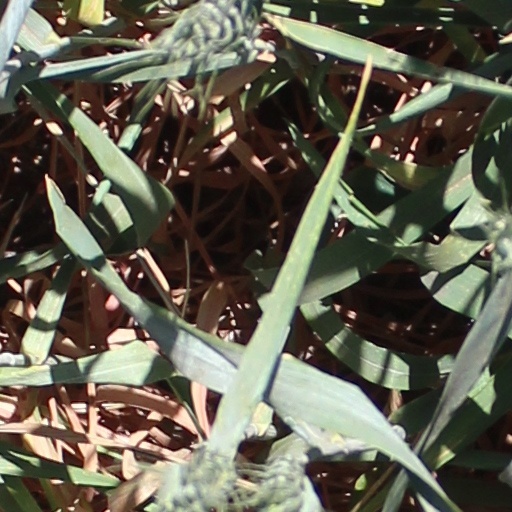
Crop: wheat